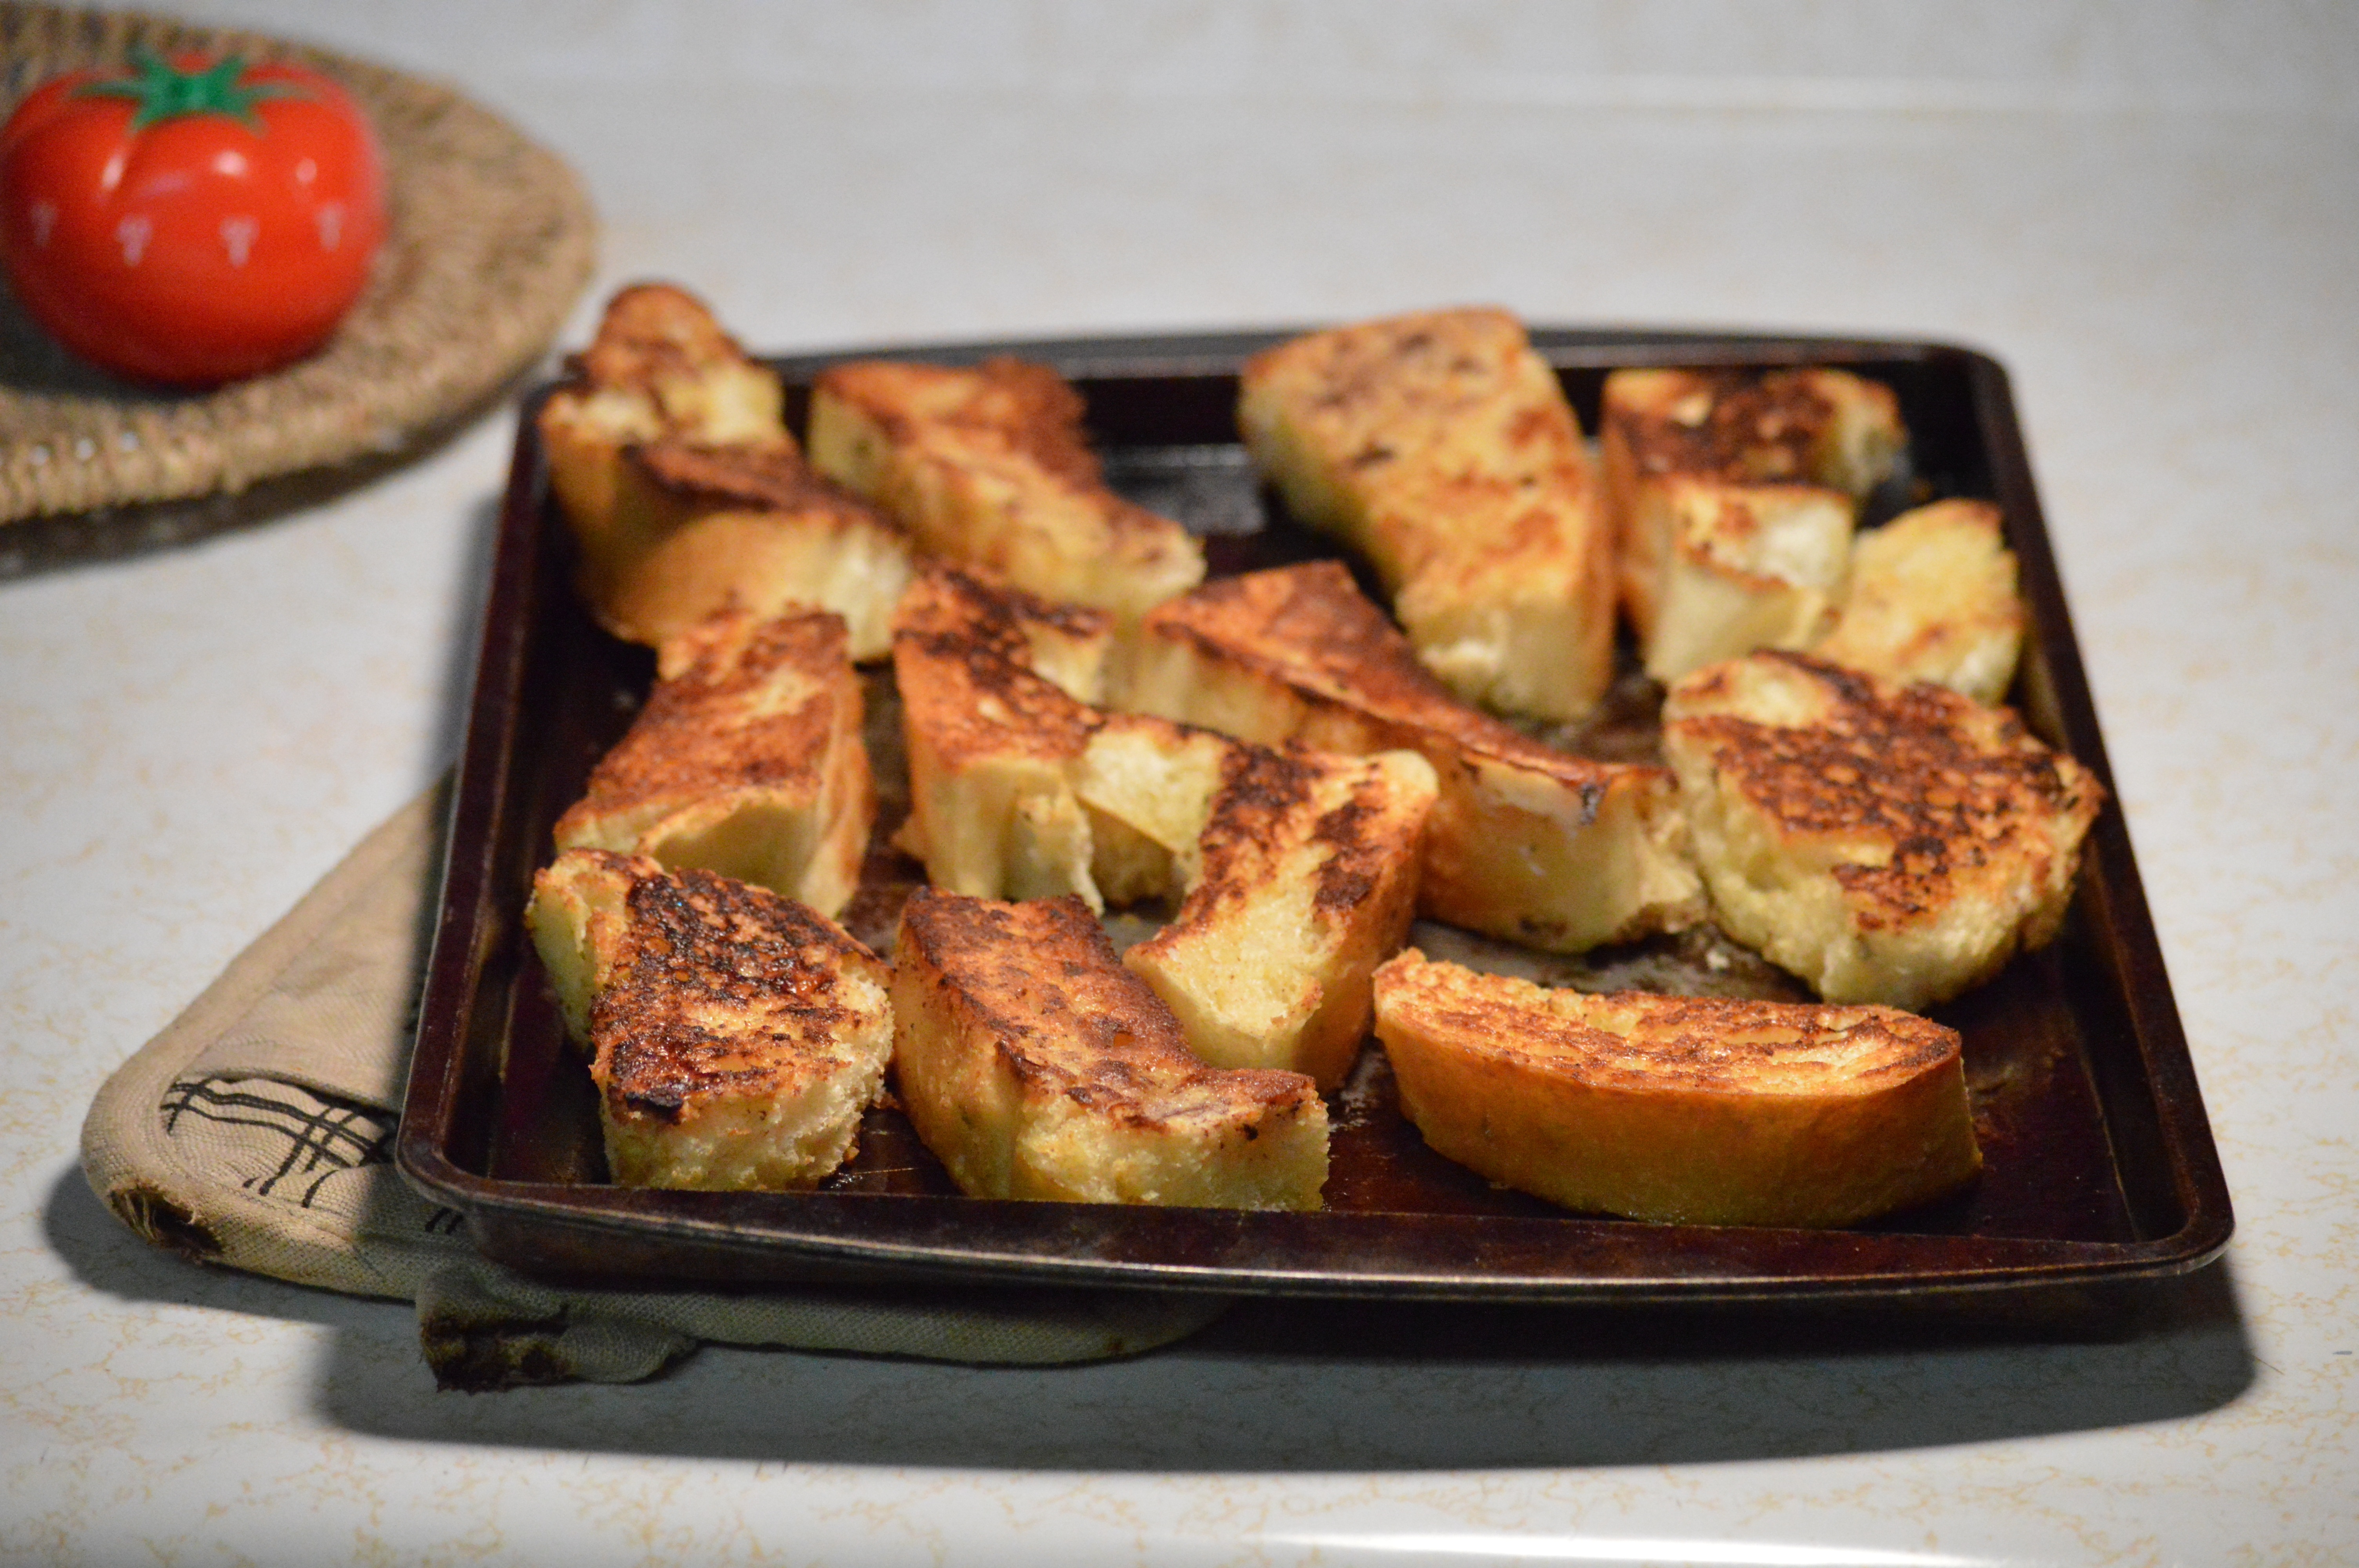
plant, warm, dish, meal, food, cooking, produce, vegetable, breakfast, gourmet, meat, cuisine, homemade, bread, pan, toast, baguette, french, dinner, hot, toasted, tasty, flowering plant, french toast, bruschetta, land plant, potato wedges